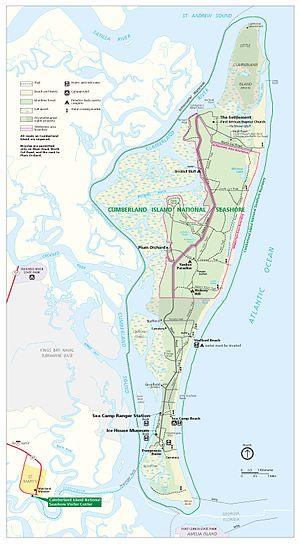
Le Cumberland Island National Seashore est une aire protégée américaine située sur les bords de l'océan Atlantique, en Géorgie. Créée le 23 octobre 1972, elle protège intégralement Cumberland Island, dans le comté de Camden.
L' Île de Cumberland est une île de l'océan Atlantique rattachée à l'archipel des Sea Islands. Elle se trouve au large de la Géorgie et dépend du comté de Camden. Elle a 28 km de longueur et sa superficie est de 147.37 km², dont 68.19 km² de marais, d'estrans, et de criques submergées à marée haute. L'île est seulement desservie par une navette accostant dans la petite ville de Saint-Marys.
Le phare de Little Cumberland Island est un phare privé situé à l'extrémité nord de Little Cumberland, une île adjacente à l'île de Cumberland dans le comté de Camden en Géorgie.